Ronald Penney

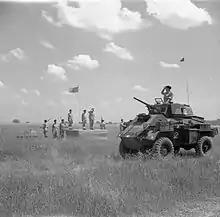
Major-General W. R. C. Penney, GOC 1st Division, takes the salute during a march-past of the 1st Reconnaissance Regiment, 23 June 1944. A Humber Mk IV armoured car passes the saluting base.

Soon after this incident, however, in early May, Penney's injuries, caused during the height of the German counterattacks, returned, causing him great pain and forcing him to take sick leave. He was replaced on a temporary basis as GOC of the 1st Division by Major-General John Hawkesworth, another of Penney's Staff College classmates, GOC of the 46th Division, then resting in Palestine. Hawkesworth returned to his division in late May, and Brigadier Charles Loewen, the Commander, Corps Royal Artillery (CRA) of X Corps, took command until Penney's return in mid-June, by which time Operation Diadem and the break-out from the Anzio beachhead had taken place, which eventually resulted in the capture of Rome. The 1st Division was then transferred to Lieutenant-General Charles Allfrey's V Corps, part of the Eighth Army. However, in late July, Penney's injuries returned again, and it became obvious that he was unable to continue on active service. Loewen, a Canadian officer serving in the British Army, became permanent GOC of the 1st Division. Soon before Penney left, he wrote an adverse report on Dorman-Smith, forcing the latter to be relieved of his command and his early retirement from the army.